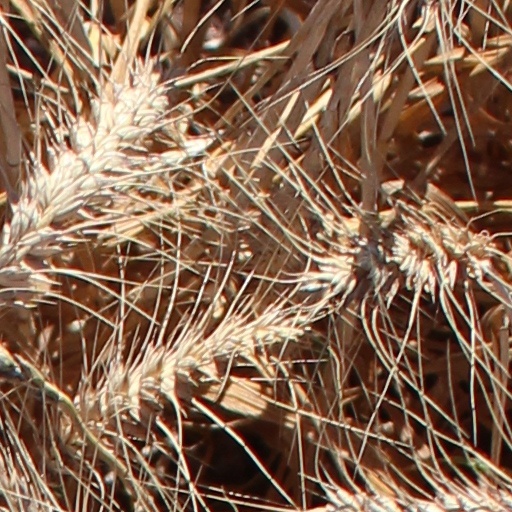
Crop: wheat